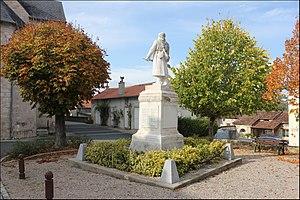
Monument aux morts d'Asprières
Asprières est une commune française située dans le département de l'Aveyron en région Occitanie.